History of Belgium

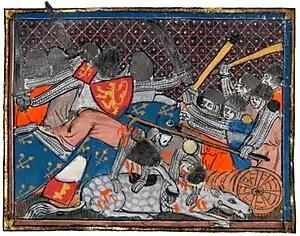
14th-century illustration of the Battle of the Golden Spurs in 1302 where forces from the County of Flanders defeated their nominal overlords of the Kingdom of France.

In this period, many cities, including Ypres, Bruges and Ghent, obtained their city charter. The Hanseatic League stimulated trade in the region, and the period saw the erection of many Gothic cathedrals and city halls. With the decline of the Holy Roman emperors' power starting in the 13th century, the Low Countries were largely left to their own devices. The lack of imperial protection also meant that the French and English began vying for influence.